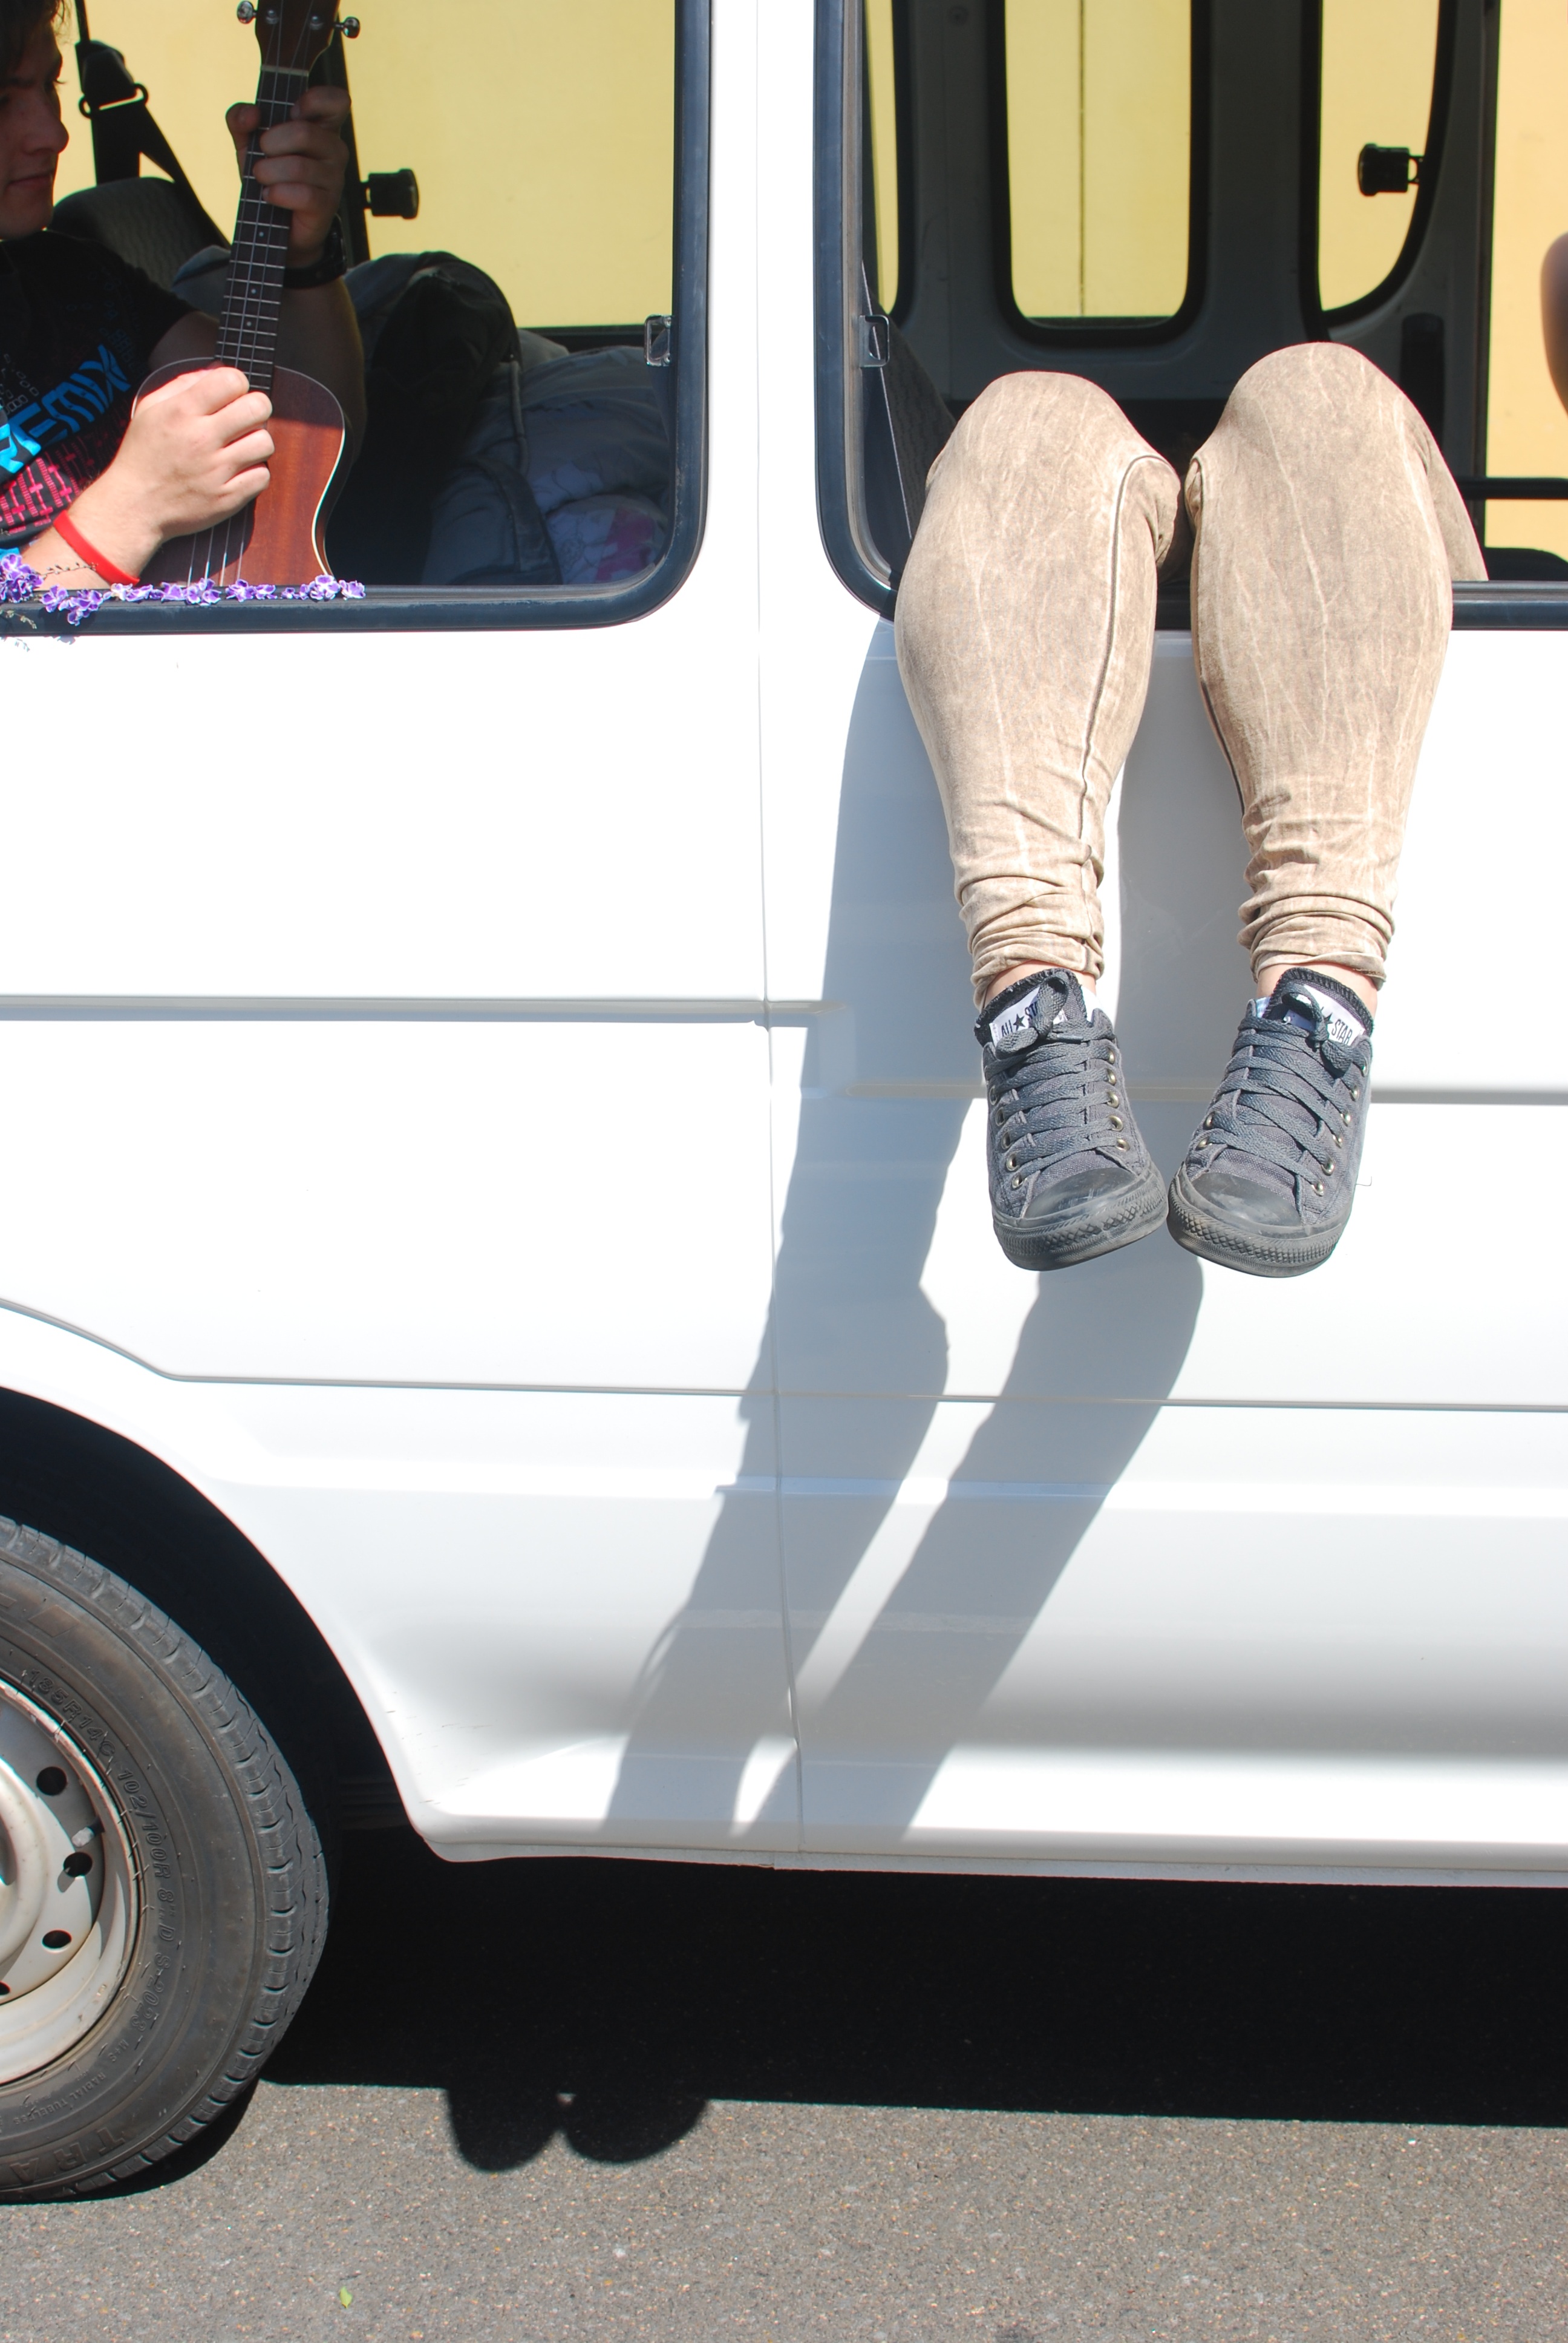
vehicle, footwear, car seat